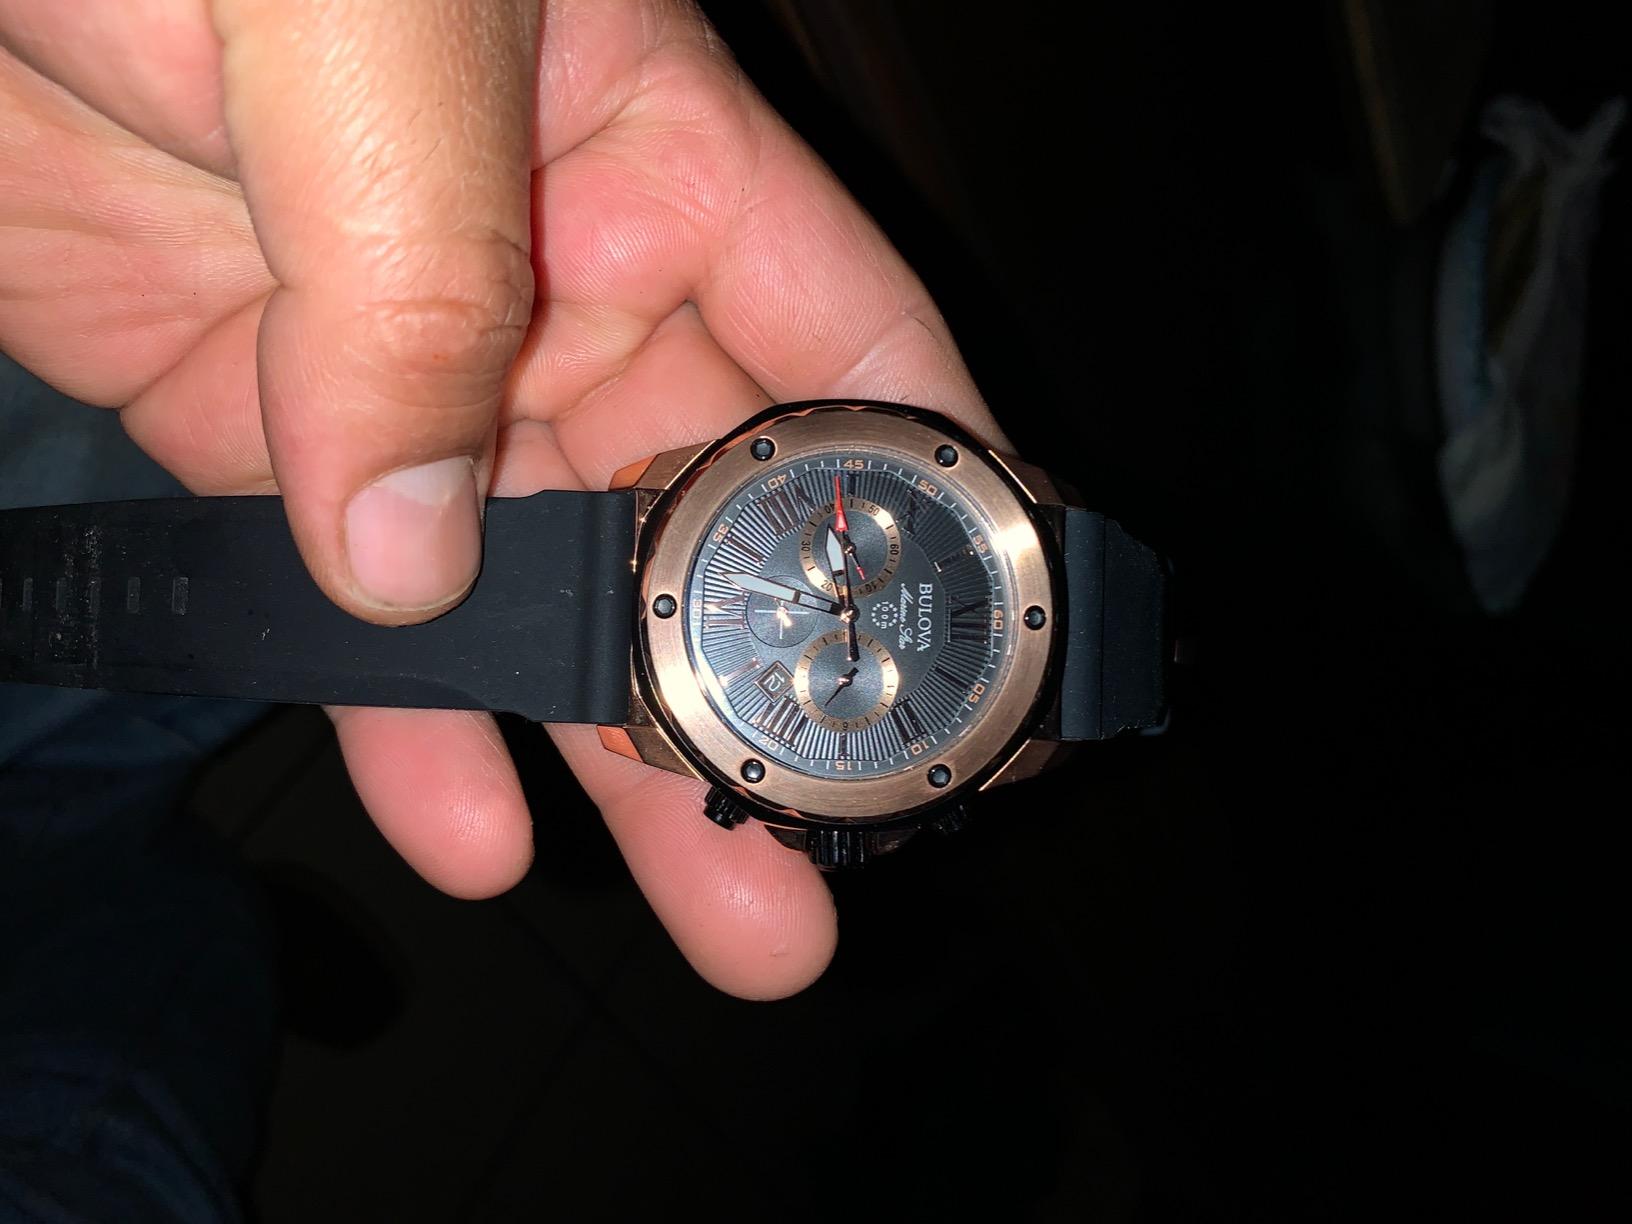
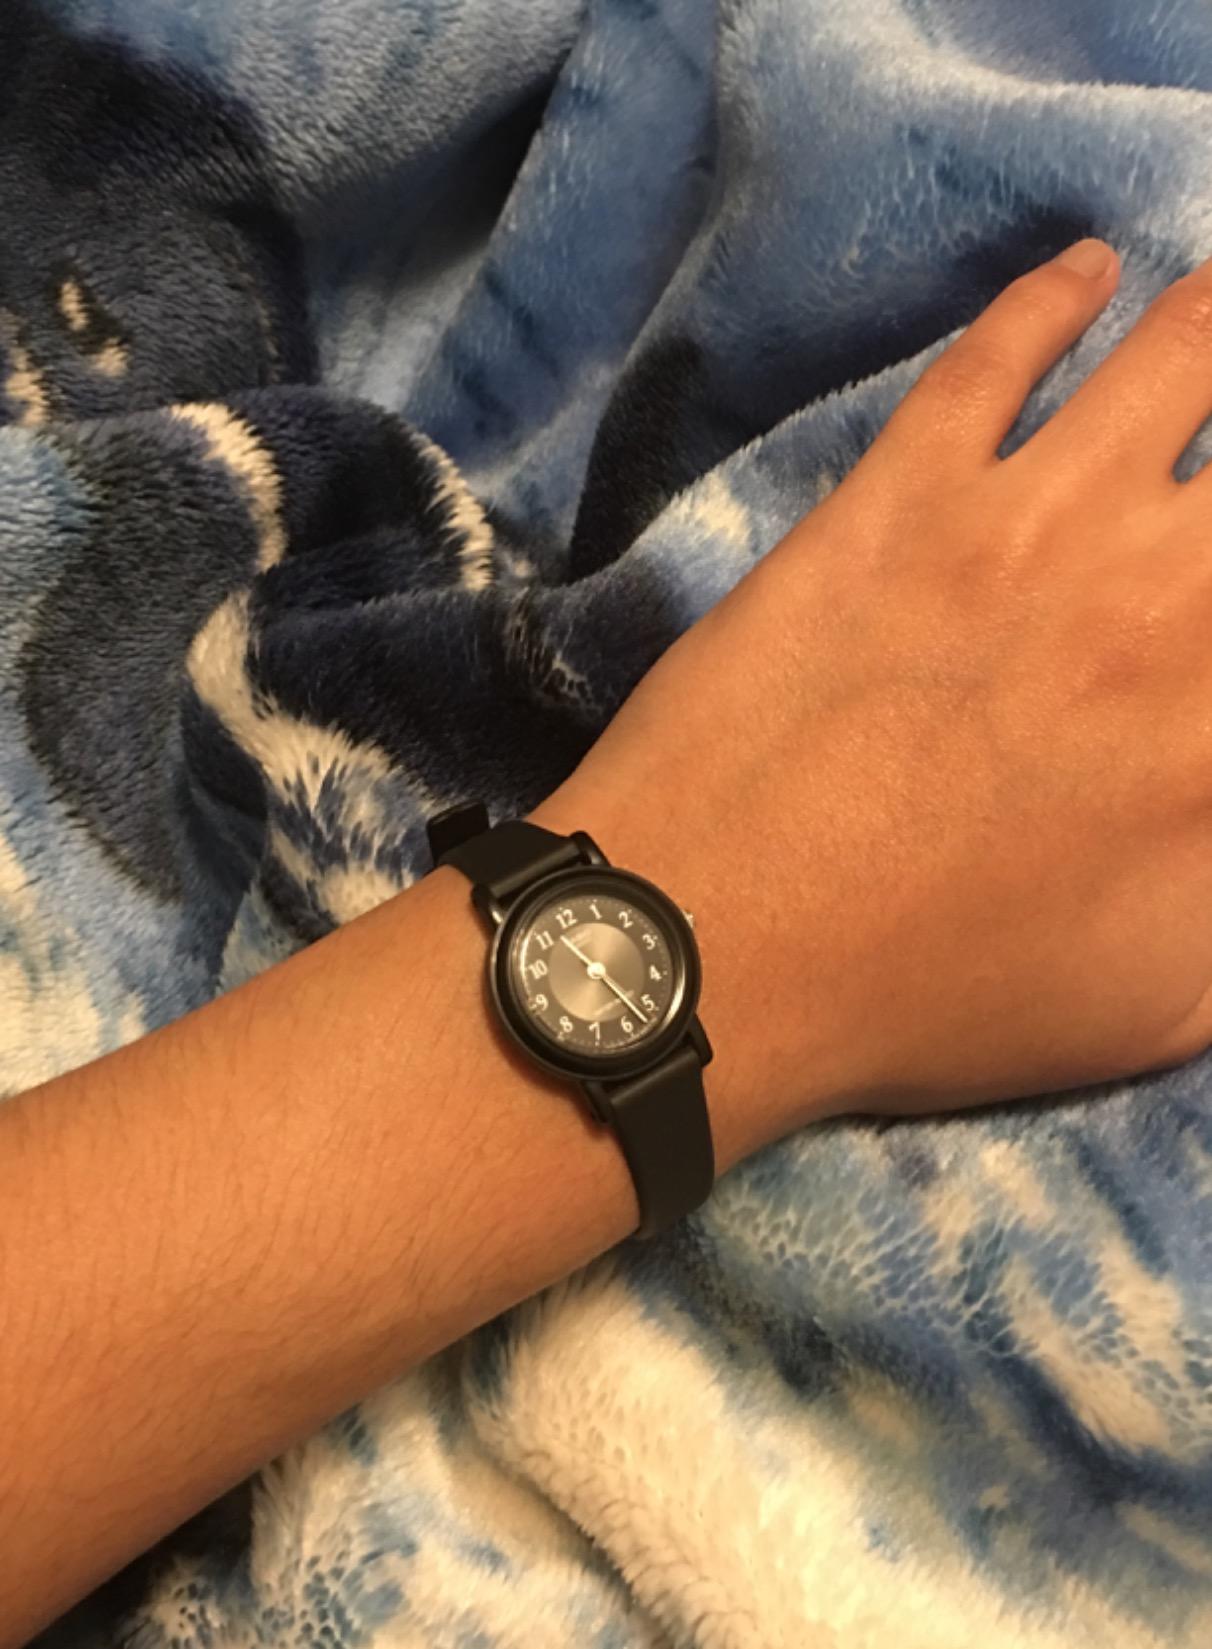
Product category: accessories_watch
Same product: no